Christina Lochman-Balk

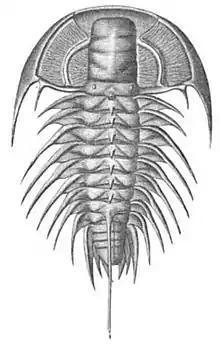
An artistic depiction of a Trilobite

The fauna Lochman-Balk studied are mainly from the Cambrian Period. Within this time frame, there are the Upper, Middle and Lower Cambrian epochs. In the mountains of Montana, she studied mainly the Upper Cambrian epoch's fauna and some of the Middle Cambrian fauna. Her research also came across fauna from the Lower Ordovician epoch. One of the main early Cambrian epoch organisms she studied were Trilobites. These were a group of extinct arachnomorph arthropods from the class Trilobita. In addition to a strong focus on Trilobites specifically, Lochman-Balk was a pioneer in the study of Paleozoic Stratigraphy. She studied many of the periods contained within the Paleozoic era and the organisms during the era. It is at the end of this era in which Trilobites go extinct.